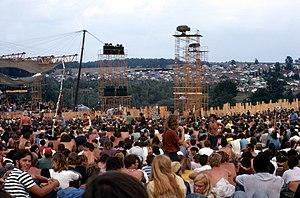
Le Festival de Woodstock est un festival de musique et un rassemblement emblématique de la culture hippie des années 1960, organisé à White Lake, hameau de Bethel, Comté de Sullivan, dans les montagnes Catskill, dans l'État de New York, sur les terres du fermier Max Yasgur, à une cinquantaine de miles au sud-ouest de Woodstock. Ce qui aurait pu tourner au fiasco par le mélange de drogues et météo désastreuse devient un des plus grands moments de l'histoire de la musique populaire, classé par le magazine Rolling Stone parmi les 50 moments qui ont changé l'histoire du rock 'n' roll, apothéose du mouvement hippie.